Thermal imaging in ornithology

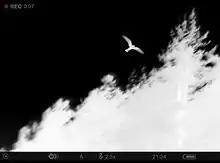
Thermal image of a European nightjar ("Caprimulgus europaeus") in flight, on Cannock Chase, Staffordshire, England

One bird ringing organisation, the West Midlands Ringing Group (formerly Brewood Ringers), caught and rung 424 adult skylarks ("Alauda arvensis") in 2019, using thermal imaging to locate them; this was 81.4% of the total caught Britain & Ireland that year. The group subsequently received the 2021 Marsh Award for Innovative Ornithology for their innovative use of thermal imaging technology in monitoring farmland birds. The group uses Pulsar Helion thermal imaging cameras and have determined that this not only helps them to find more birds, but reduces the disturbance caused to the birds, due to needing to spend less time in the field.